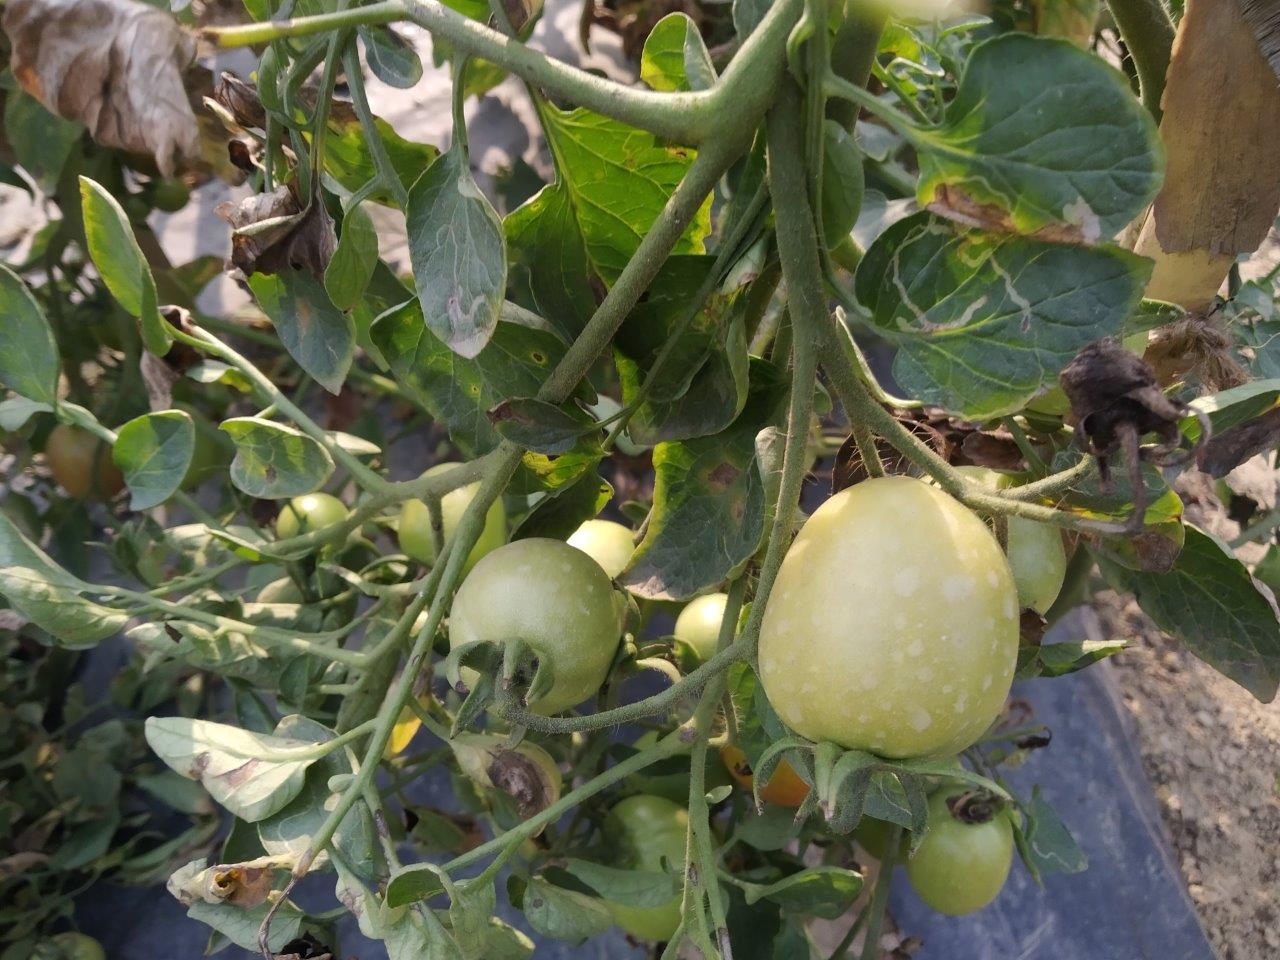
Maturity: Immature